Germanisation of Gaul

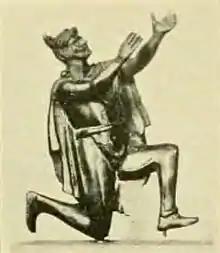
Roman bronze figurine, which depicts a praying German and a characteristic Suebian knot

The entrance of the Visigoths on Roman soil did indeed open the door for other Germanic peoples to pick apart the rest of the empire. In 406/7 AD, a large scale invasion of Gaul was carried out by various groups such as the Suebi, Silingi, Alans. This process has been labelled as the "Great Rhine Crossing" which was a great success and laid effective damage to the regions of Gaul. While the Visigoths were in Gallia Aquitania following their successful campaign in bringing Spain under their control, the Great Rhine Crossing had ensured the dissolution of the Rhine frontier and the Germanic peoples were all across the Empire, hence integrating themselves in various parts of the Roman empire to increase their power and influence.